The Academia Waltz

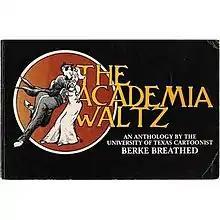
Cover of first collection

The Academia Waltz was Berkeley Breathed's first comic strip, published daily from 1978 to 1979 in "The Daily Texan" at The University of Texas at Austin, where he was a student. The strip focused primarily on college life, although it sometimes made references to big news stories of the time (such as the Three Mile Island accident in 1979).